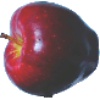
Label: red_delicious_apple